Miss World 1958

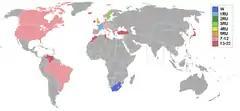
Miss World 1958 participating countries and territories

Twenty contestants were selected to compete in the pageant. One contestant was appointed to represent her country in this edition after contracting an illness from the previous edition.